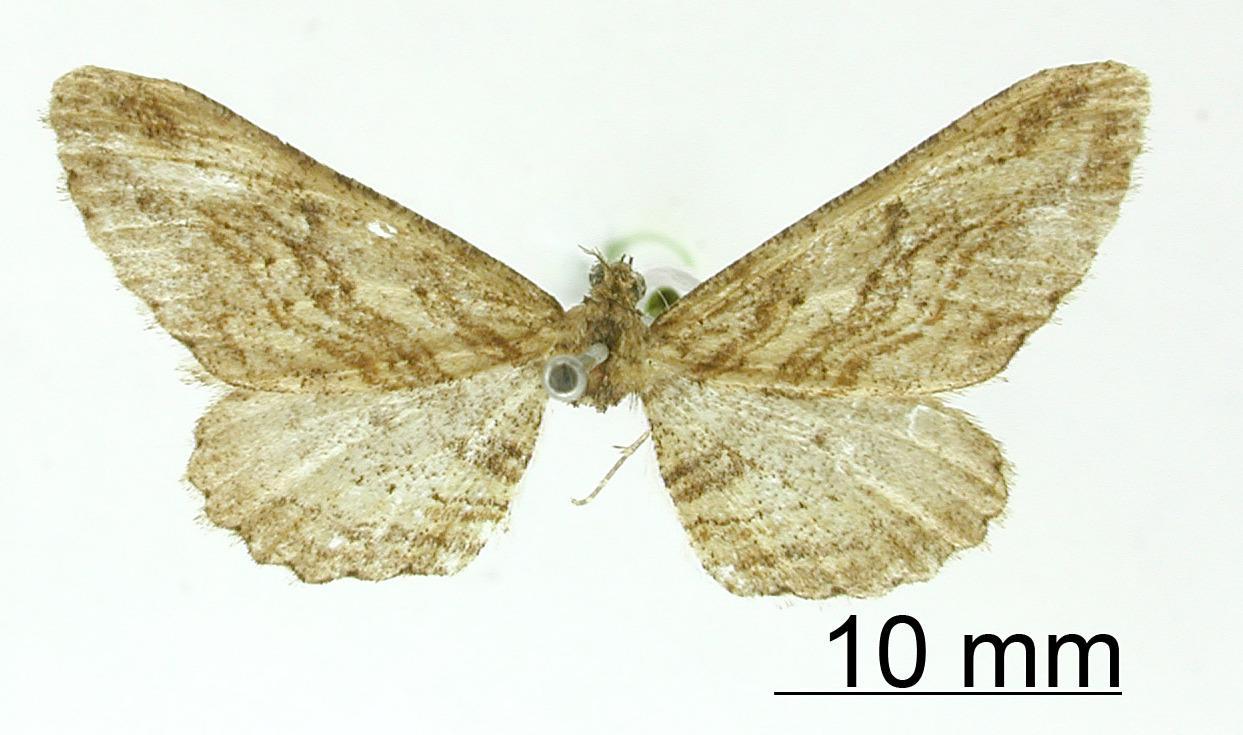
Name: Hemerophila angustipennis
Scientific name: Hemerophila angustipennis Dognin, 1907
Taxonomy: Animalia, Arthropoda, Insecta, Lepidoptera, Choreutidae
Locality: Angasmarca, Peru, Peru